Michael D. Higgins

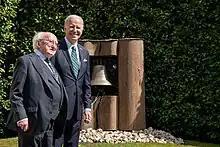
Higgins meets with U.S. President Joe Biden and rings the Peace Bell, April 2023.

Special advisor to the president, Mary van Lieshout, who formed part of the management team in Áras an Uachtaráin under Secretary General Adrian O'Neill, resigned in November 2013. The departure raised criticism over presidential management of the team. The presidential Christmas messages delivered by Higgins from 2011 to 2013 did not mention Christianity or religion, which was criticised by the Defence Forces' chaplain in a homily on Christmas Eve 2013. The Chief of Staff expressed regret for any offence caused by the chaplain.